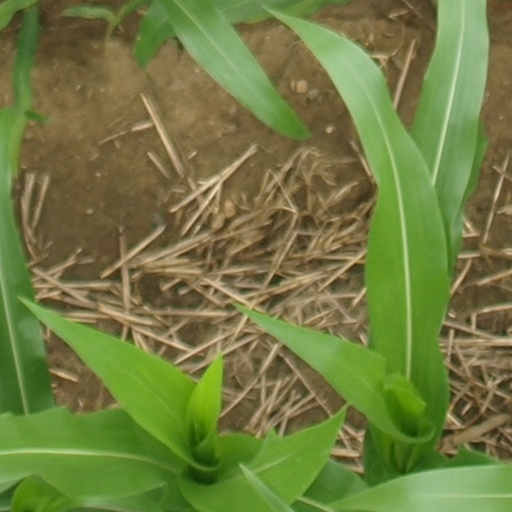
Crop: maize; corn